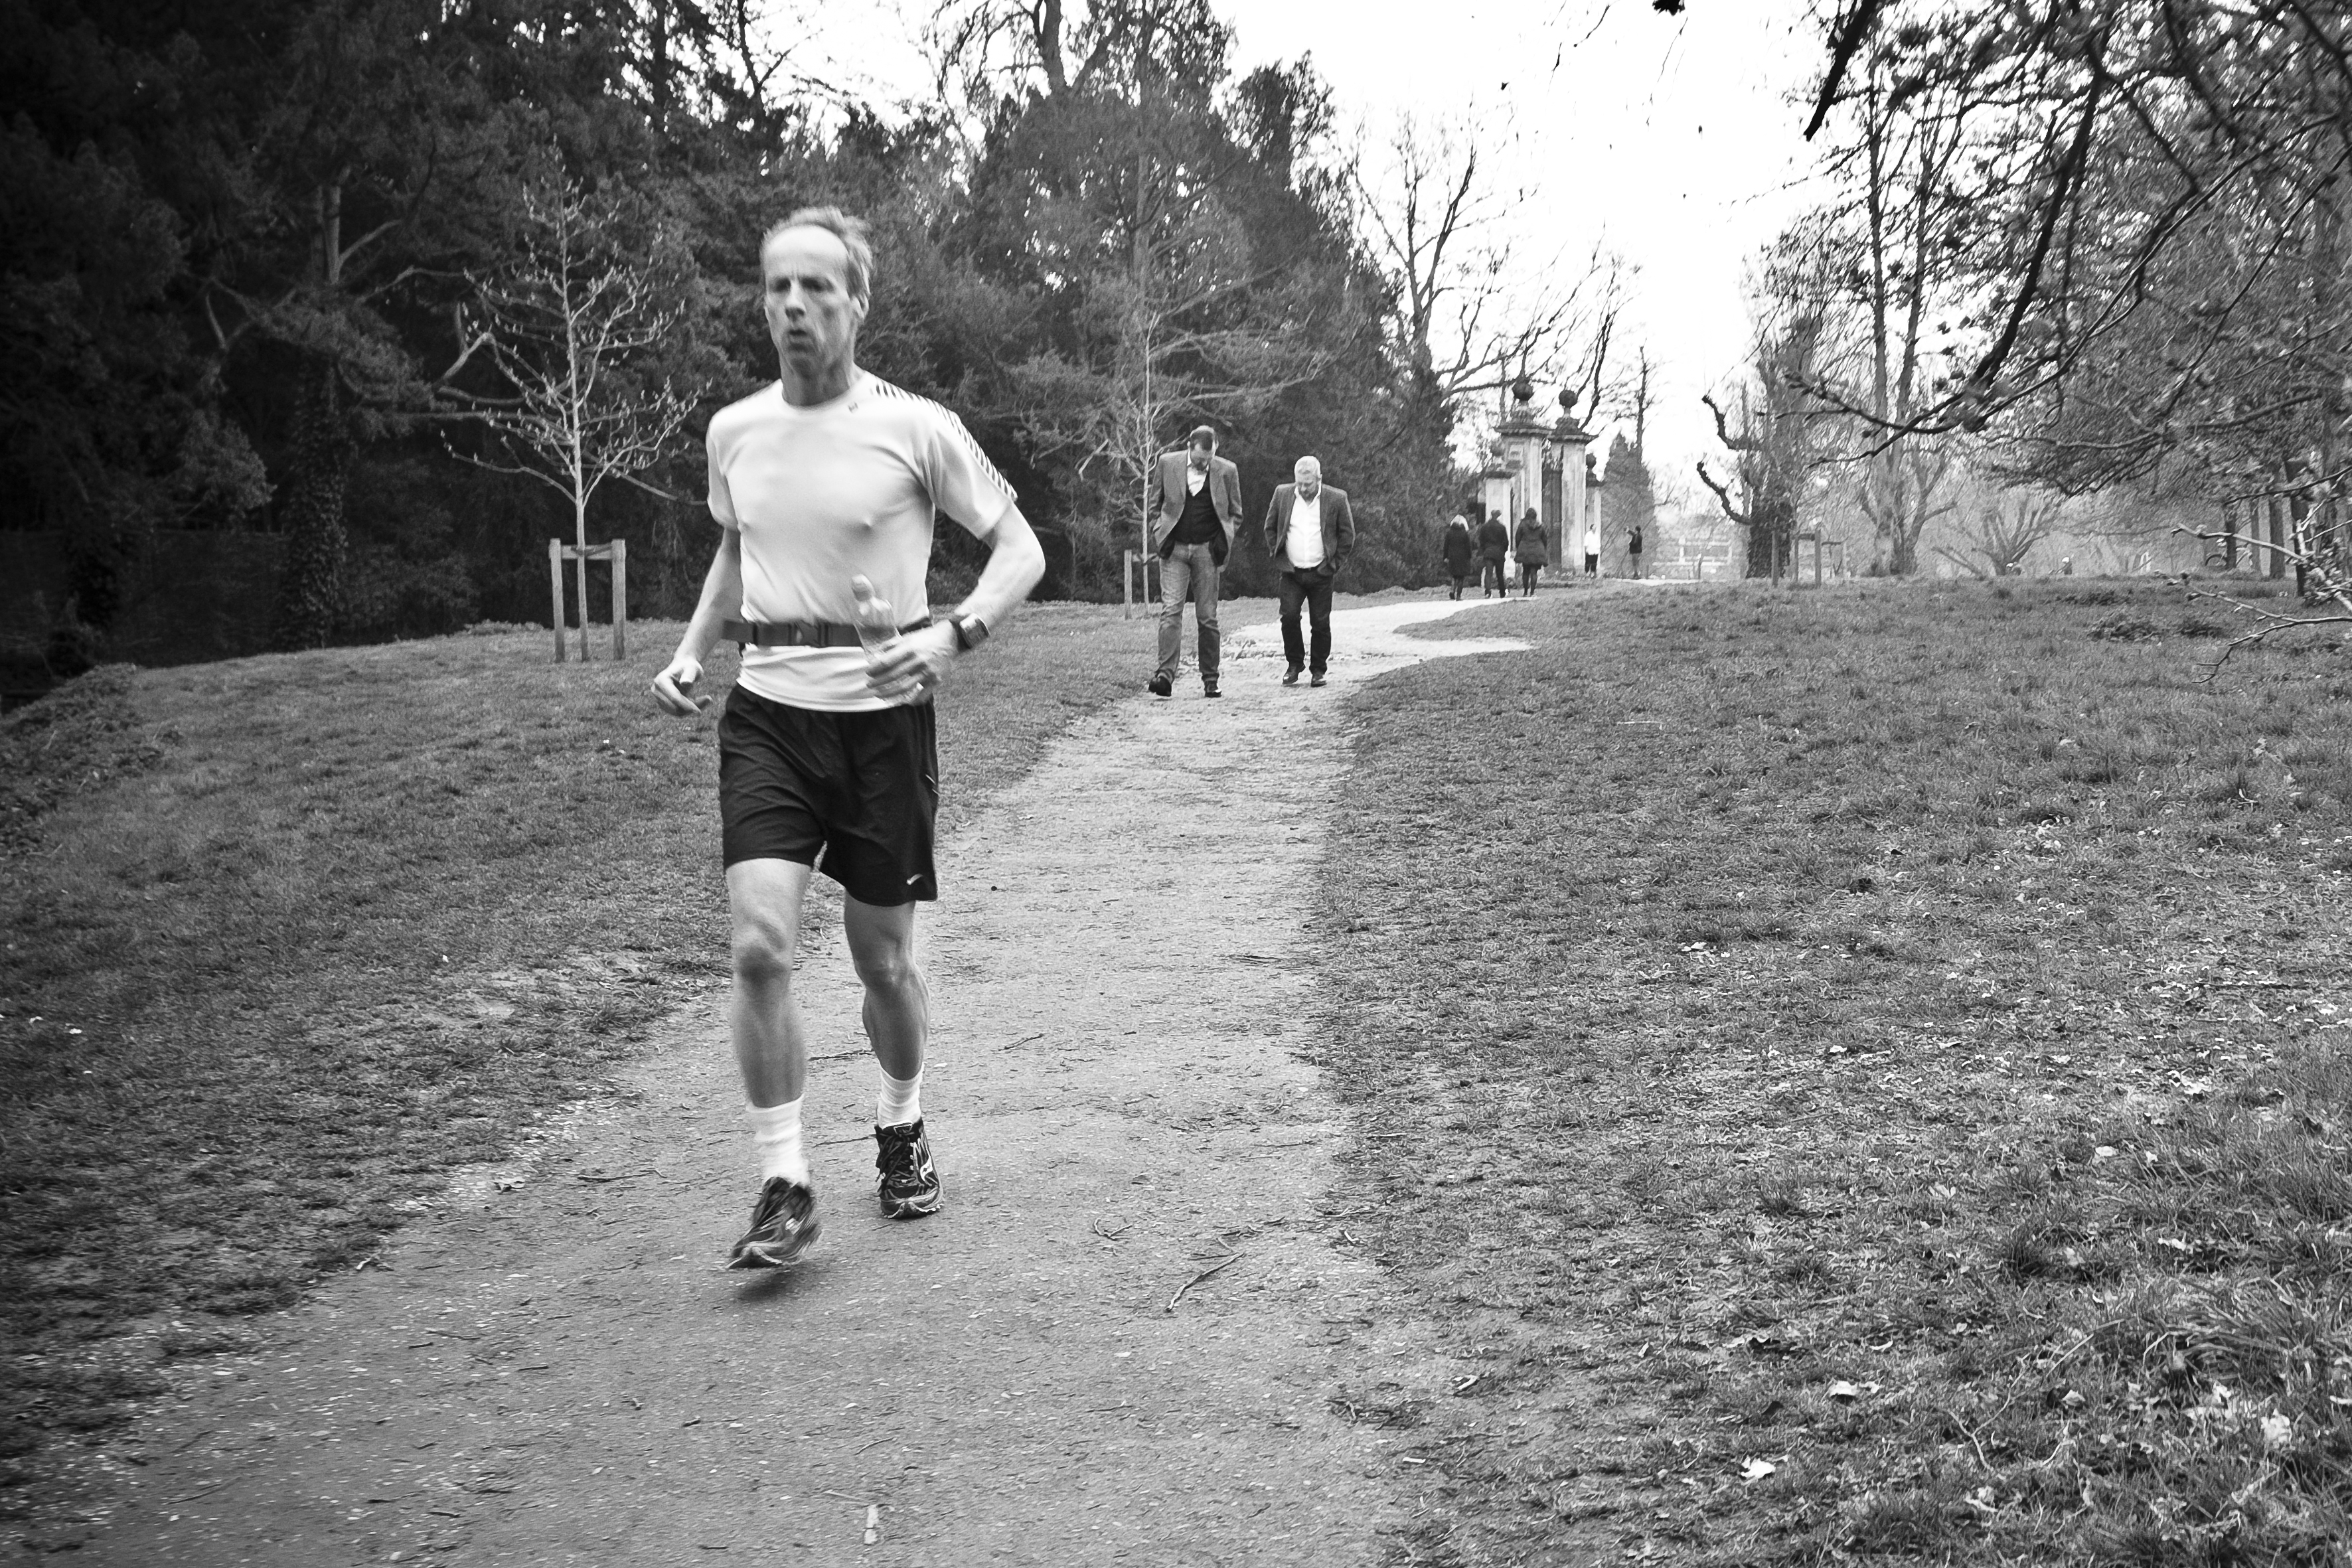
walking, person, black and white, white, running, recreation, jogging, black, monochrome, england, sports, cambridge, unitedkingdom, physical exercise, monochrome photography, outdoor recreation, human action, ultramarathon